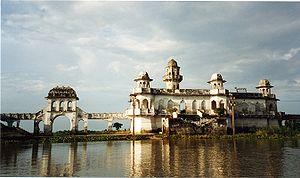
Le Palais de Neermahal est l'ancienne résidence d'été de la famille princière Manikya à 53km d'Agartala, capitale de l'état indien de Tripura. Il est bâti dans un style architectural moghol, et donne l'impression de flotter sur l'eau.